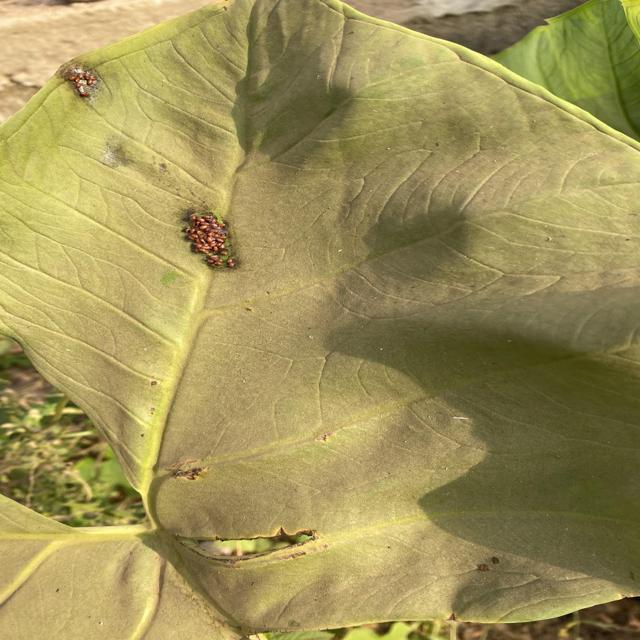
Label: Early_Blight